Waterloo Sunset

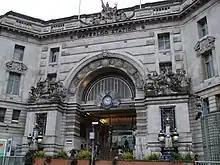
Waterloo Station, London

In Britain, the song is commonly considered to be Davies' most famous work, and it has been "regarded by many as the apogee of the swinging sixties". Highly esteemed for its musical and lyrical qualities, the song is commonly the subject of study in university arts courses. Davies largely dismisses such praise and has even suggested that he would like to go back and alter some of the lyrics; most professionals, however, generally side with the observation of Ken Garner, a lecturer at Caledonian University in Glasgow, who said: "Davies, like all the best singer-songwriters, is intensely self-critical."